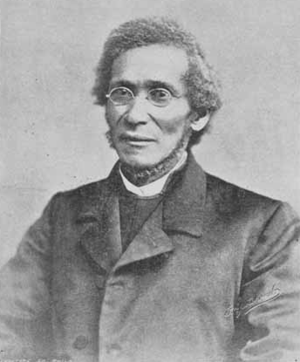
Le mouvement américain des droits civiques désigne les diverses luttes et manifestations menées par des citoyens américains, majoritairement des Afro-Américains et par des Blancs antiracistes pour que soient appliqués les droits constitutionnels des Afro-Américains garantis par plusieurs amendements au lendemain de la Guerre de Sécession : le Treizième amendement de la Constitution des États-Unis du 6 décembre 1865 abolissant l'esclavage, le Quatorzième amendement de la Constitution des États-Unis de 1868, accordant la citoyenneté à toute personne née ou naturalisée aux États-Unis et interdisant toute restriction à ce droit, et le Quinzième amendement de la Constitution des États-Unis, de 1870, garantissant le droit de vote à tous les citoyens des États-Unis. Applications qui furent entravées dans les états du sud, par les lois Jim Crow, et par les divers règlements légalisant différents formes de ségrégation raciale. De façon plus générale le mouvement visaient l'abolition de toutes les formes de discrimination raciale entravant l'exercice du droit de vote, l'accès à l'éducation, à l'emploi et au logement sur l'ensemble des différents États constituant les États-Unis d'Amérique.
Daniel Alexander Payne né le 24 février 1811 à Charleston dans l'État de la Caroline du Sud et mort le 2 novembre 1893 à Wilberforce dans l'État de l'Ohio est un américain évêque de l'Église épiscopale méthodiste africaine, premier Président d'université afro-américain, essayiste et théologien, il est une figure majeure des Afro-Américains de la seconde moitié du XIX° siècle.